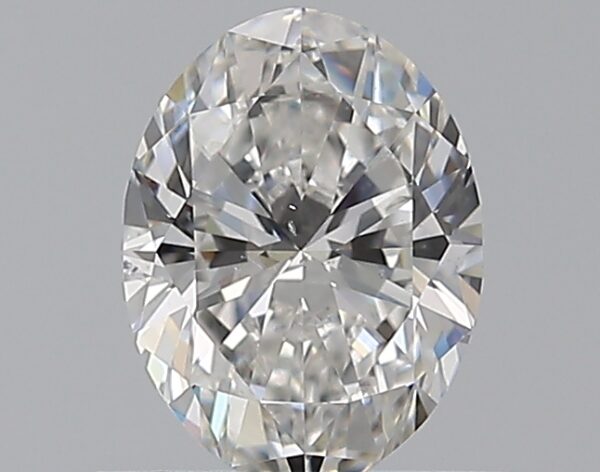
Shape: oval
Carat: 0.7
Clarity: SI1
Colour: F
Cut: EX
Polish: EX
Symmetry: VG
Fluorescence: N
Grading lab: GIA
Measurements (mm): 6.76 x 5.03 x 3.16